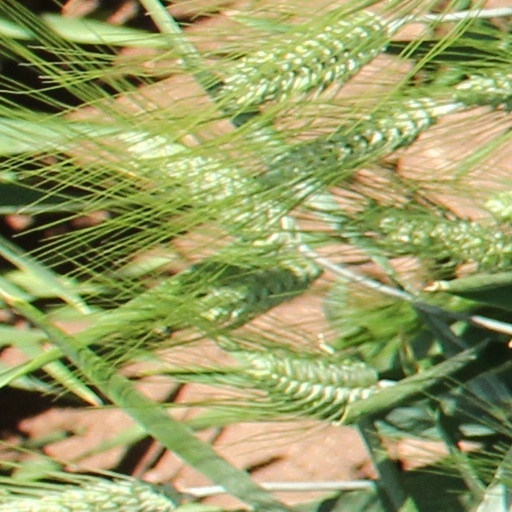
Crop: wheat